BMX XXX

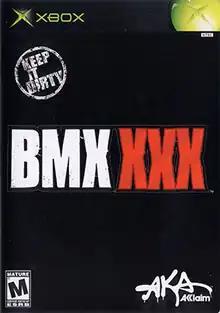
North American Xbox cover art

BMX XXX is a 2002 sports video game developed by Z-Axis and published by Acclaim Entertainment under their AKA Acclaim label for the Xbox, PlayStation 2 and GameCube. While primarily a BMX-based action sports title, the game places a distinct emphasis on off-color and sexual humor, and allows the player to create female characters that are fully topless. The game also features unlockable live-action footage of real-life strippers, courtesy of Scores, a New York-based stripclub.